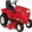
Label: tractor